Tennis ball

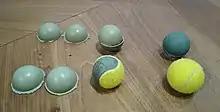
Tennis balls and internal "blanks" manufactured by Dunlop Slazenger

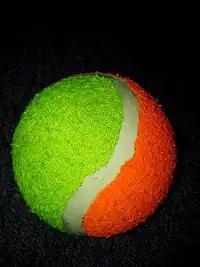
A training tennis ball

Modern tennis balls must conform to certain size, weight, deformation, and bounce criteria to be approved for regulation play. The International Tennis Federation (ITF) defines the official diameter as . Balls must have masses in the range . A tennis ball generally has more of a nitrogen and oxygen mixture than the sea level ambient air pressure. Yellow and white are the only colors approved by the ITF. Most balls produced are a fluorescent color known as "optic yellow", first introduced in 1972 following research demonstrating they were more visible on television. What color to call the ball is mildly controversial; one poll showed that a little less than half of people consider this color yellow, while a slight majority consider it green.